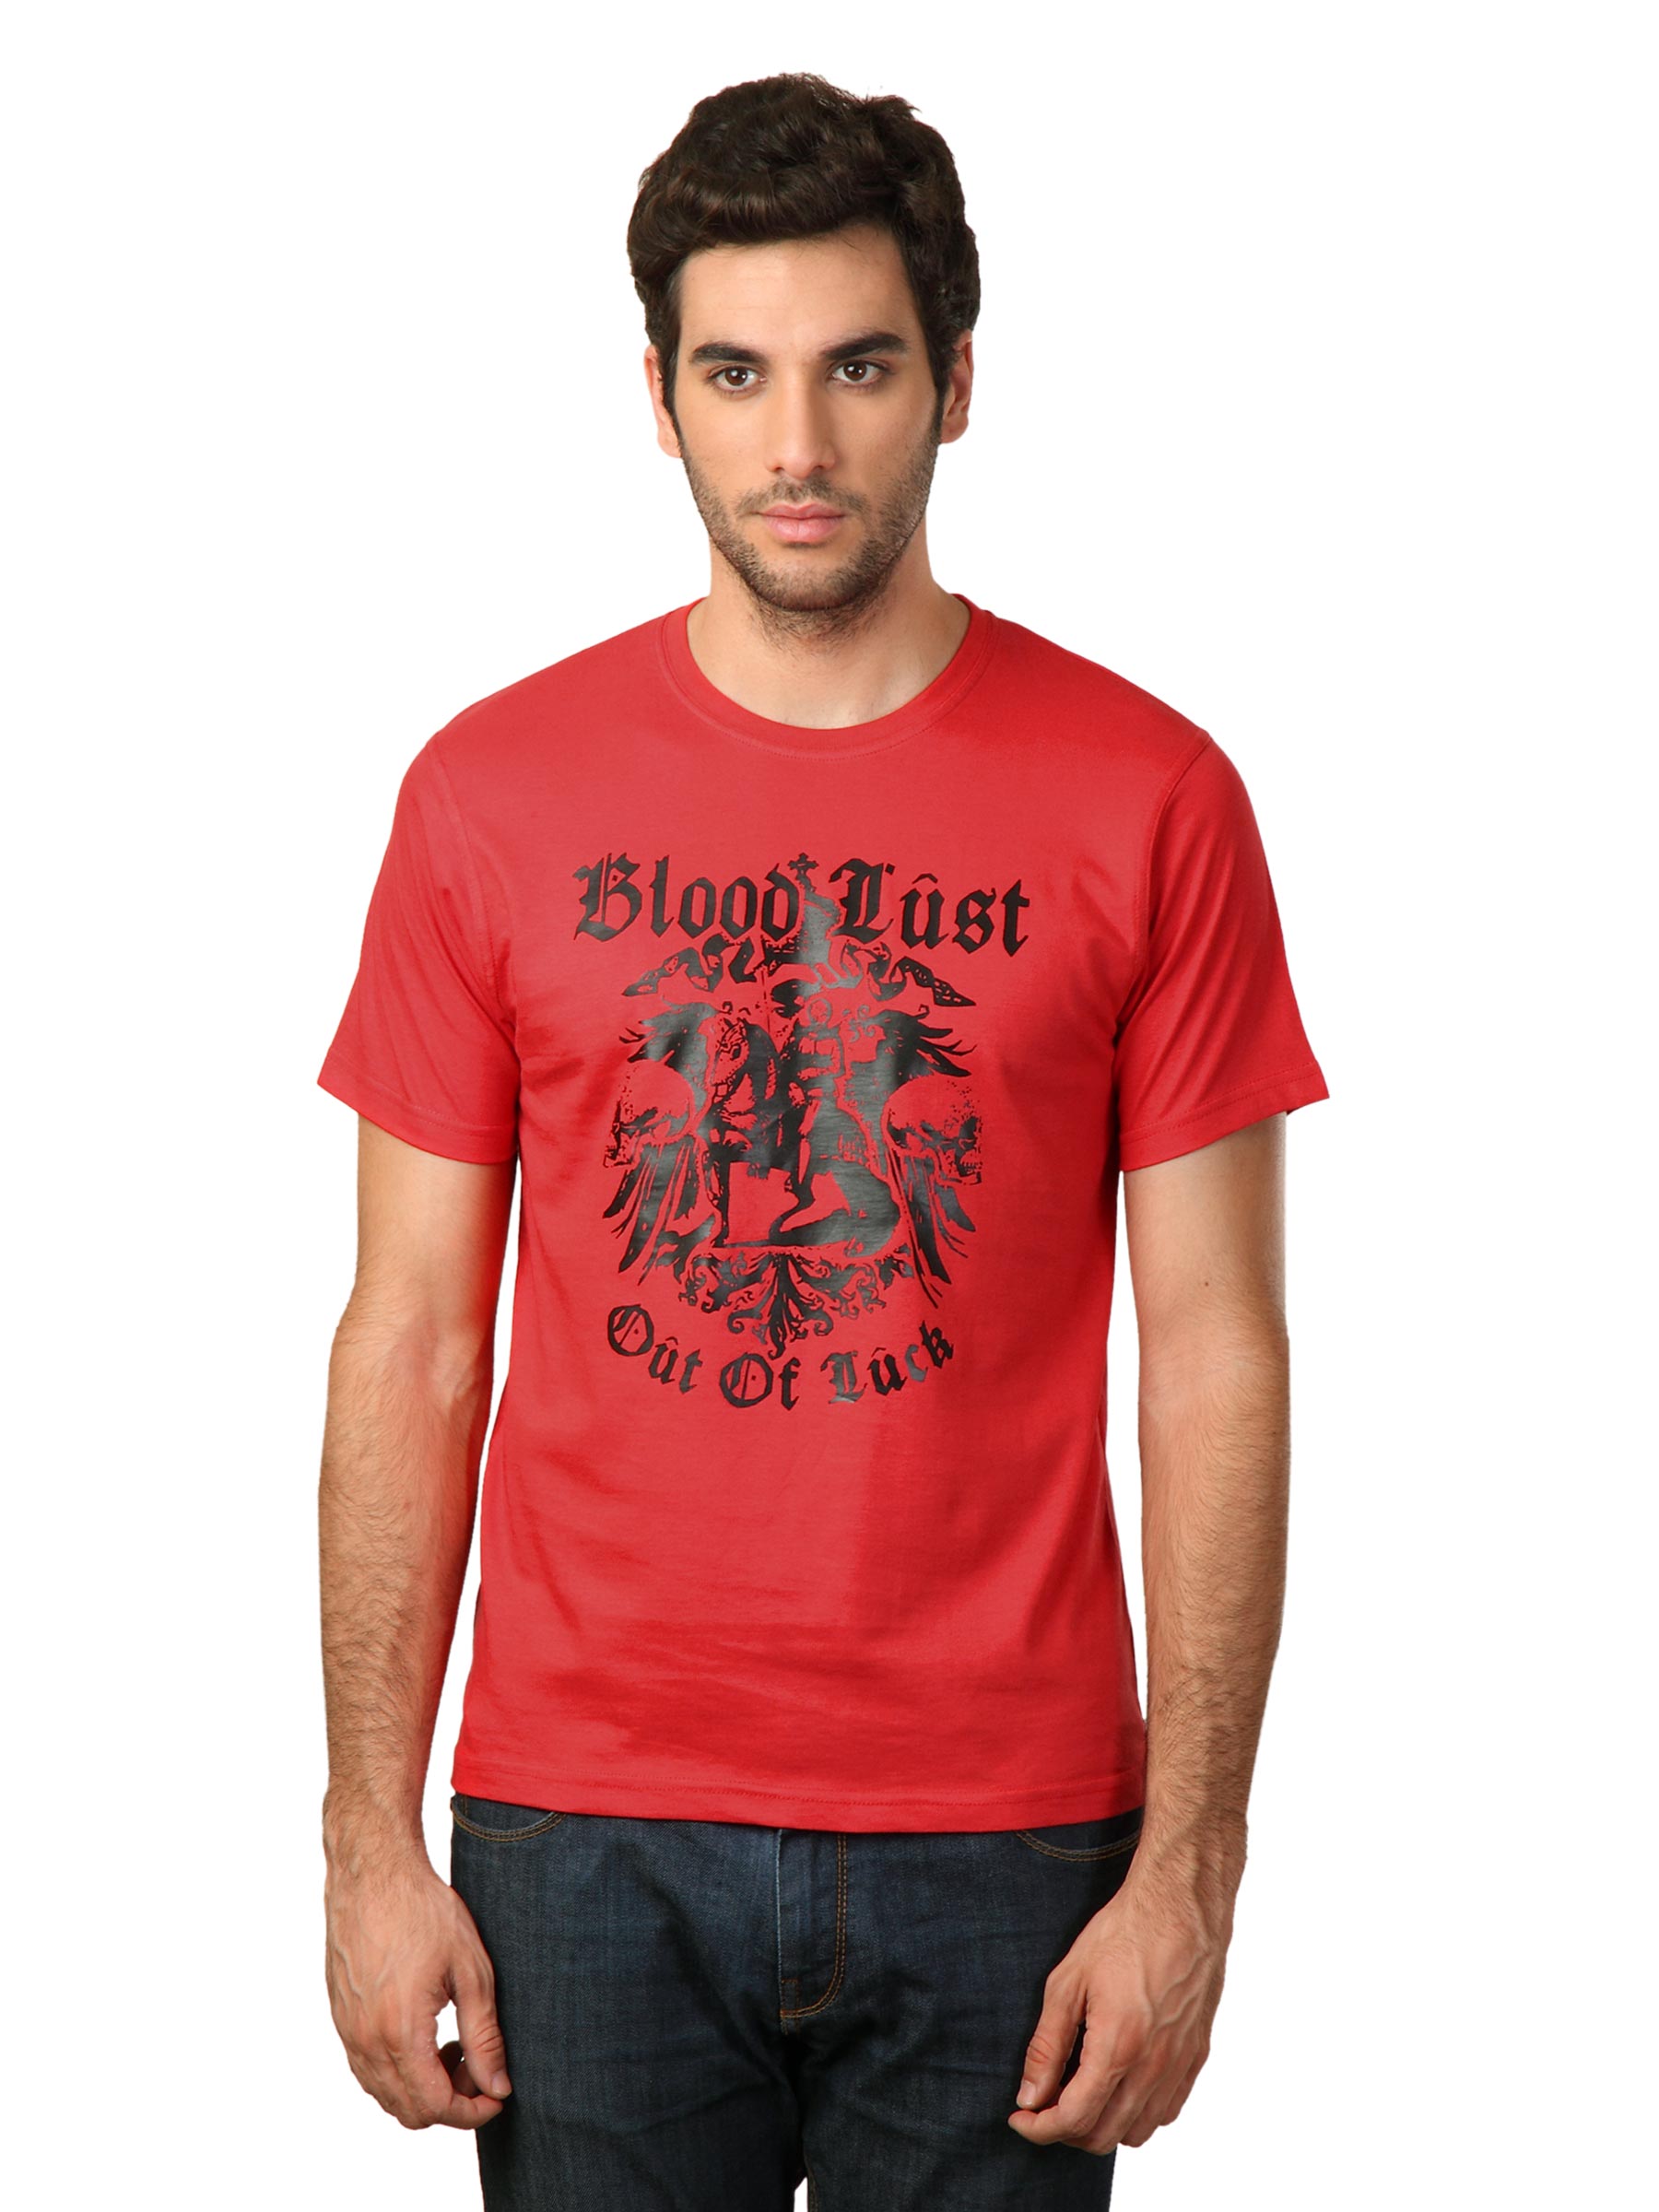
Myntra Men Blood Lust Red T-shirt
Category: Apparel / Topwear / Tshirts
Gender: Men
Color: Red
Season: Summer 2012
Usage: Casual